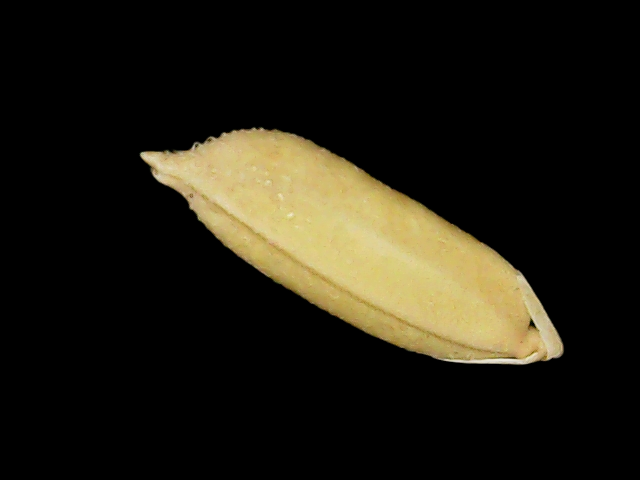
Rice variety: Binadhan24